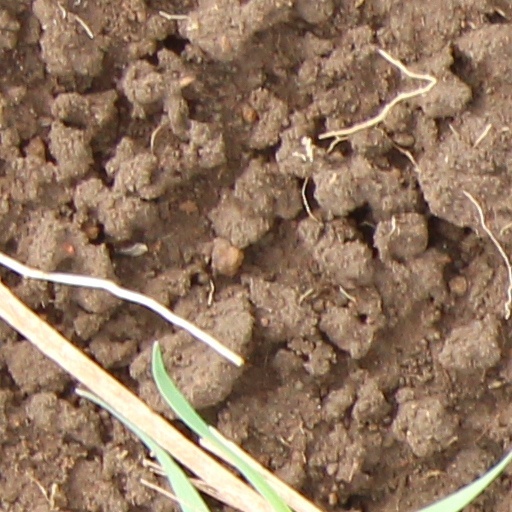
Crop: wheat